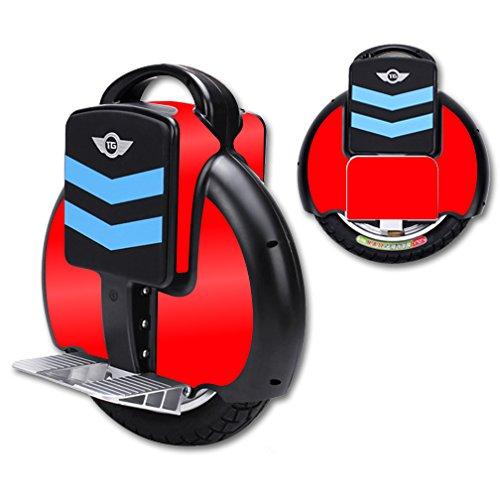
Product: MightySkins Skin Compatible with TG-F3 Self Balancing one Wheel Electric Unicycle Scooter wrap Cover Sticker Solid Red
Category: Sports & Outdoors | Outdoor Recreation | Skates, Skateboards & Scooters | Scooters & Equipment | Accessories
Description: Great Condition.
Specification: ProductDimensions:16x1x12inches|ItemWeight:0.16ounces|ShippingWeight:1pounds|ASIN:B01ATVHJ9E|Itemmodelnumber:F3